Portuguese people

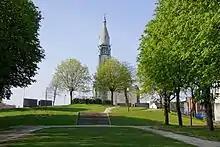

In the early twentieth century the Portuguese government encouraged migration to Angola and Mozambique, and by the 1970s, up to 1 million Portuguese settlers were living in Portugal's overseas African provinces. Minor communities settled in Guinea-Bissau, Equatorial Guinea, Cape Verde and São Tomé and Príncipe, Portuguese influences continue there: Portuguese enjoys the status of official language.